Red Hand of Ulster

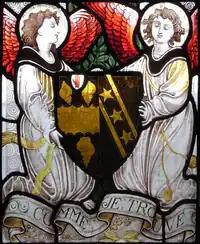
Arms of the Shelley baronets, including a Red Hand of Ulster

A left (sinister) Red Hand is an option for baronets to add to their arms to indicate their rank. The College of Arms formally allowed this in 1835, ruling that the baronets of England, Ireland, Great Britain or the United Kingdom may "bear either a canton in their coat of arms, or in an escutcheon, at their pleasure, the arms of Ulster (to wit) a Hand Gules or a Bloody Hand in a Field Argent." It is blazoned as follows: "A hand sinister couped at the wrist extended in pale gules".